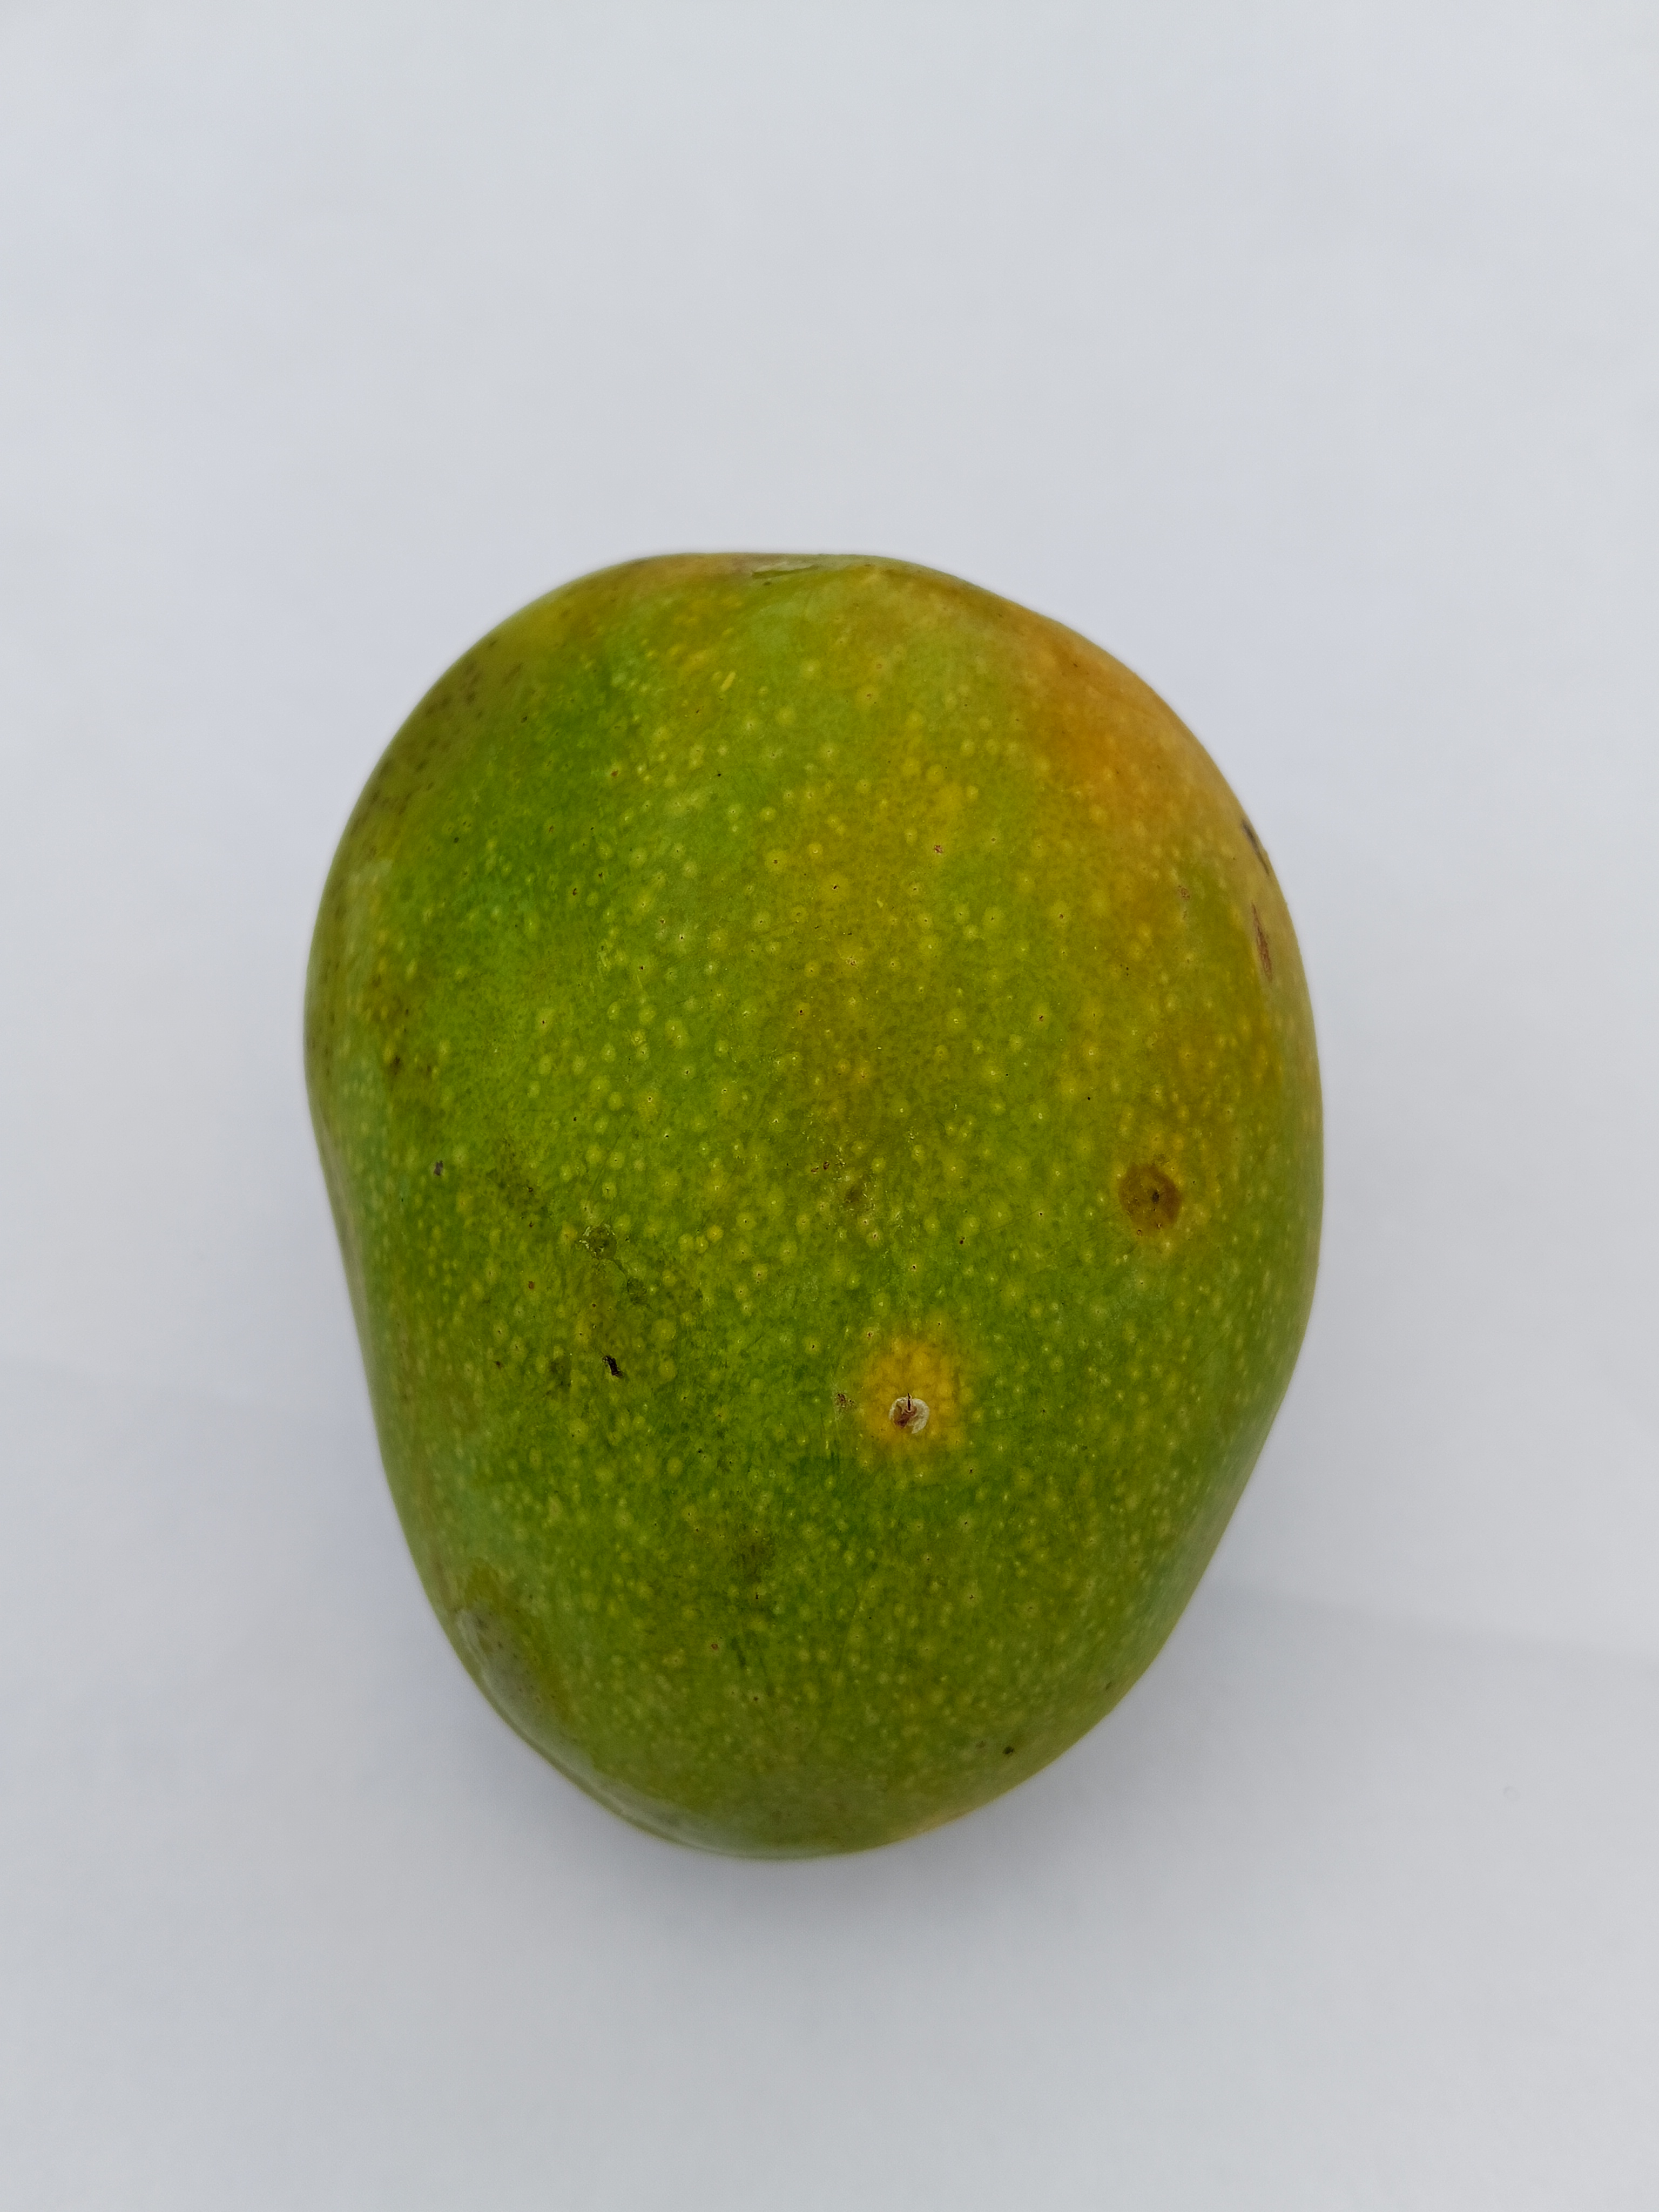
Mango variety: Himsagar